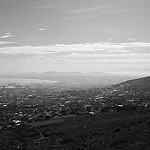
Label: B & W